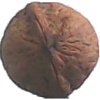
Label: Walnut 1